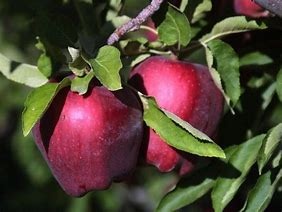
Label: apple